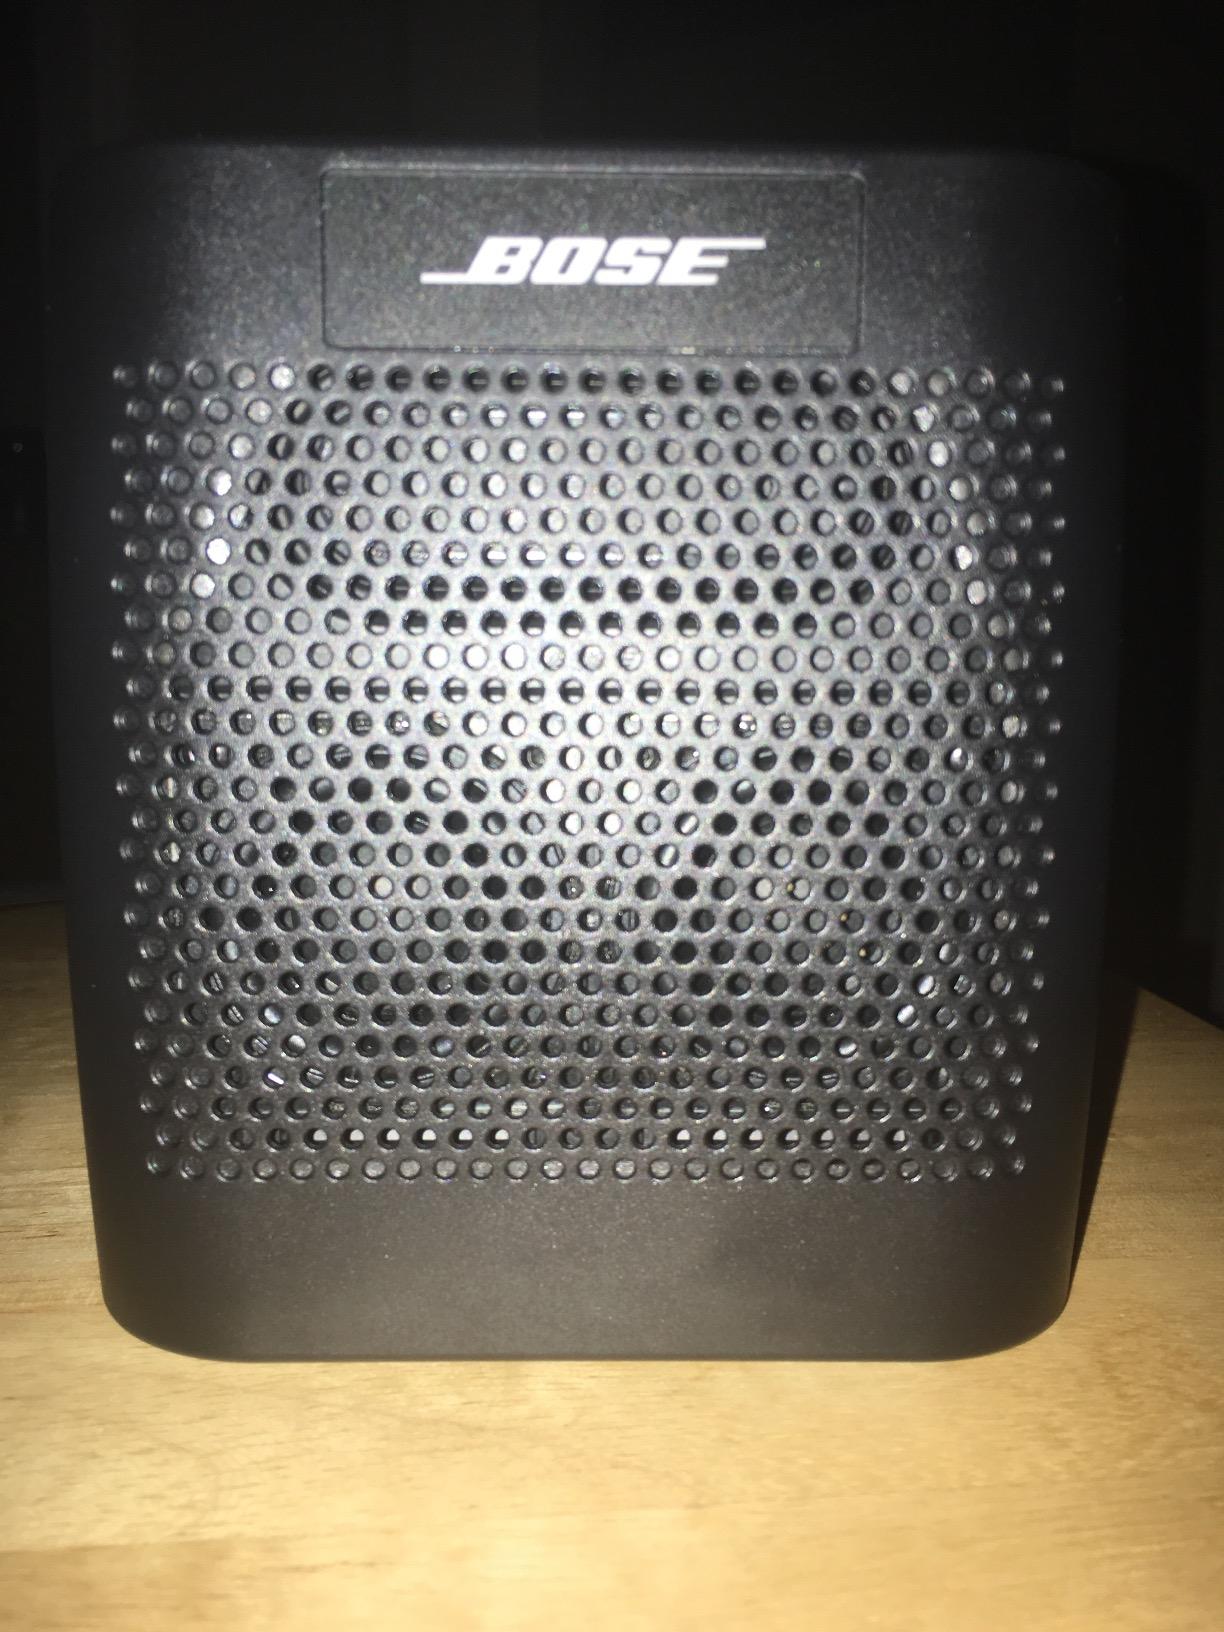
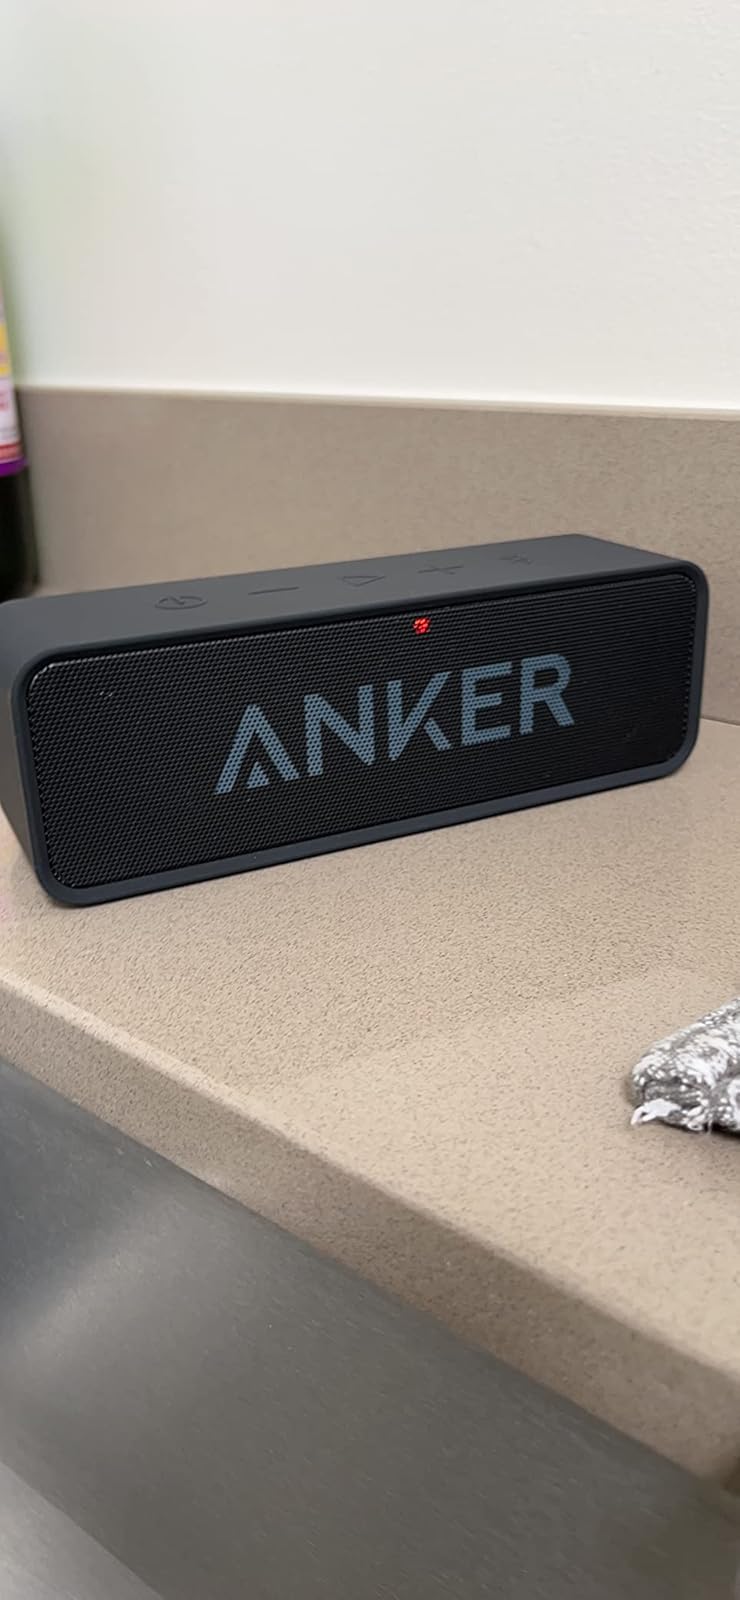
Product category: speaker
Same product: no